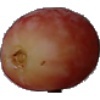
Label: Grape Pink 1